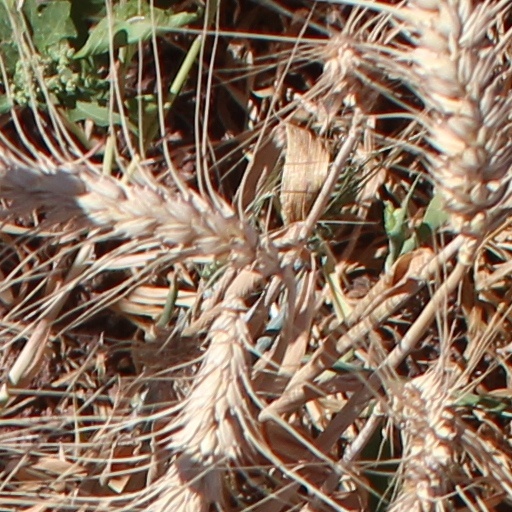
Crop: wheat